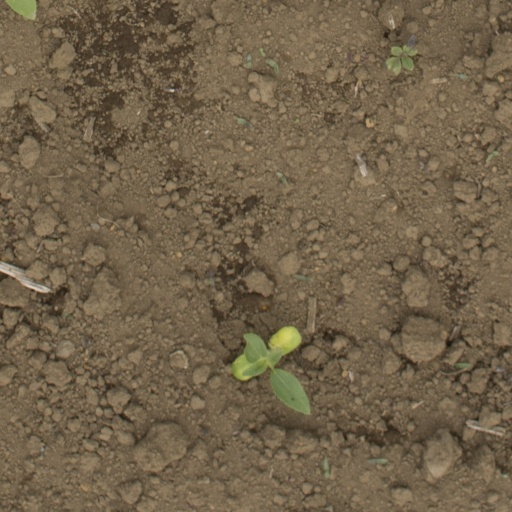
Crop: Jerusalem artichoke